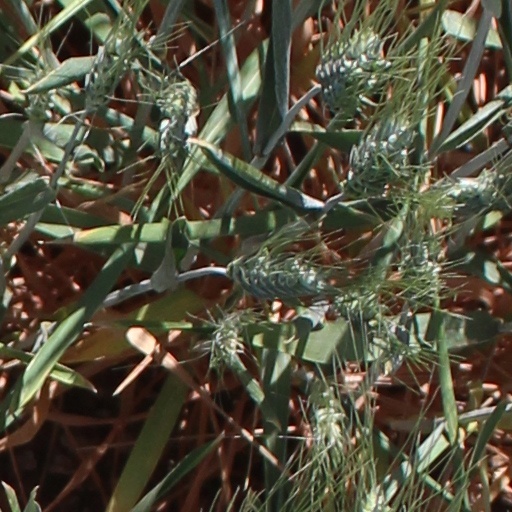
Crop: wheat